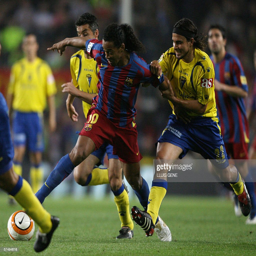
soccer player vies for the ball with person during a football match at the stadium .